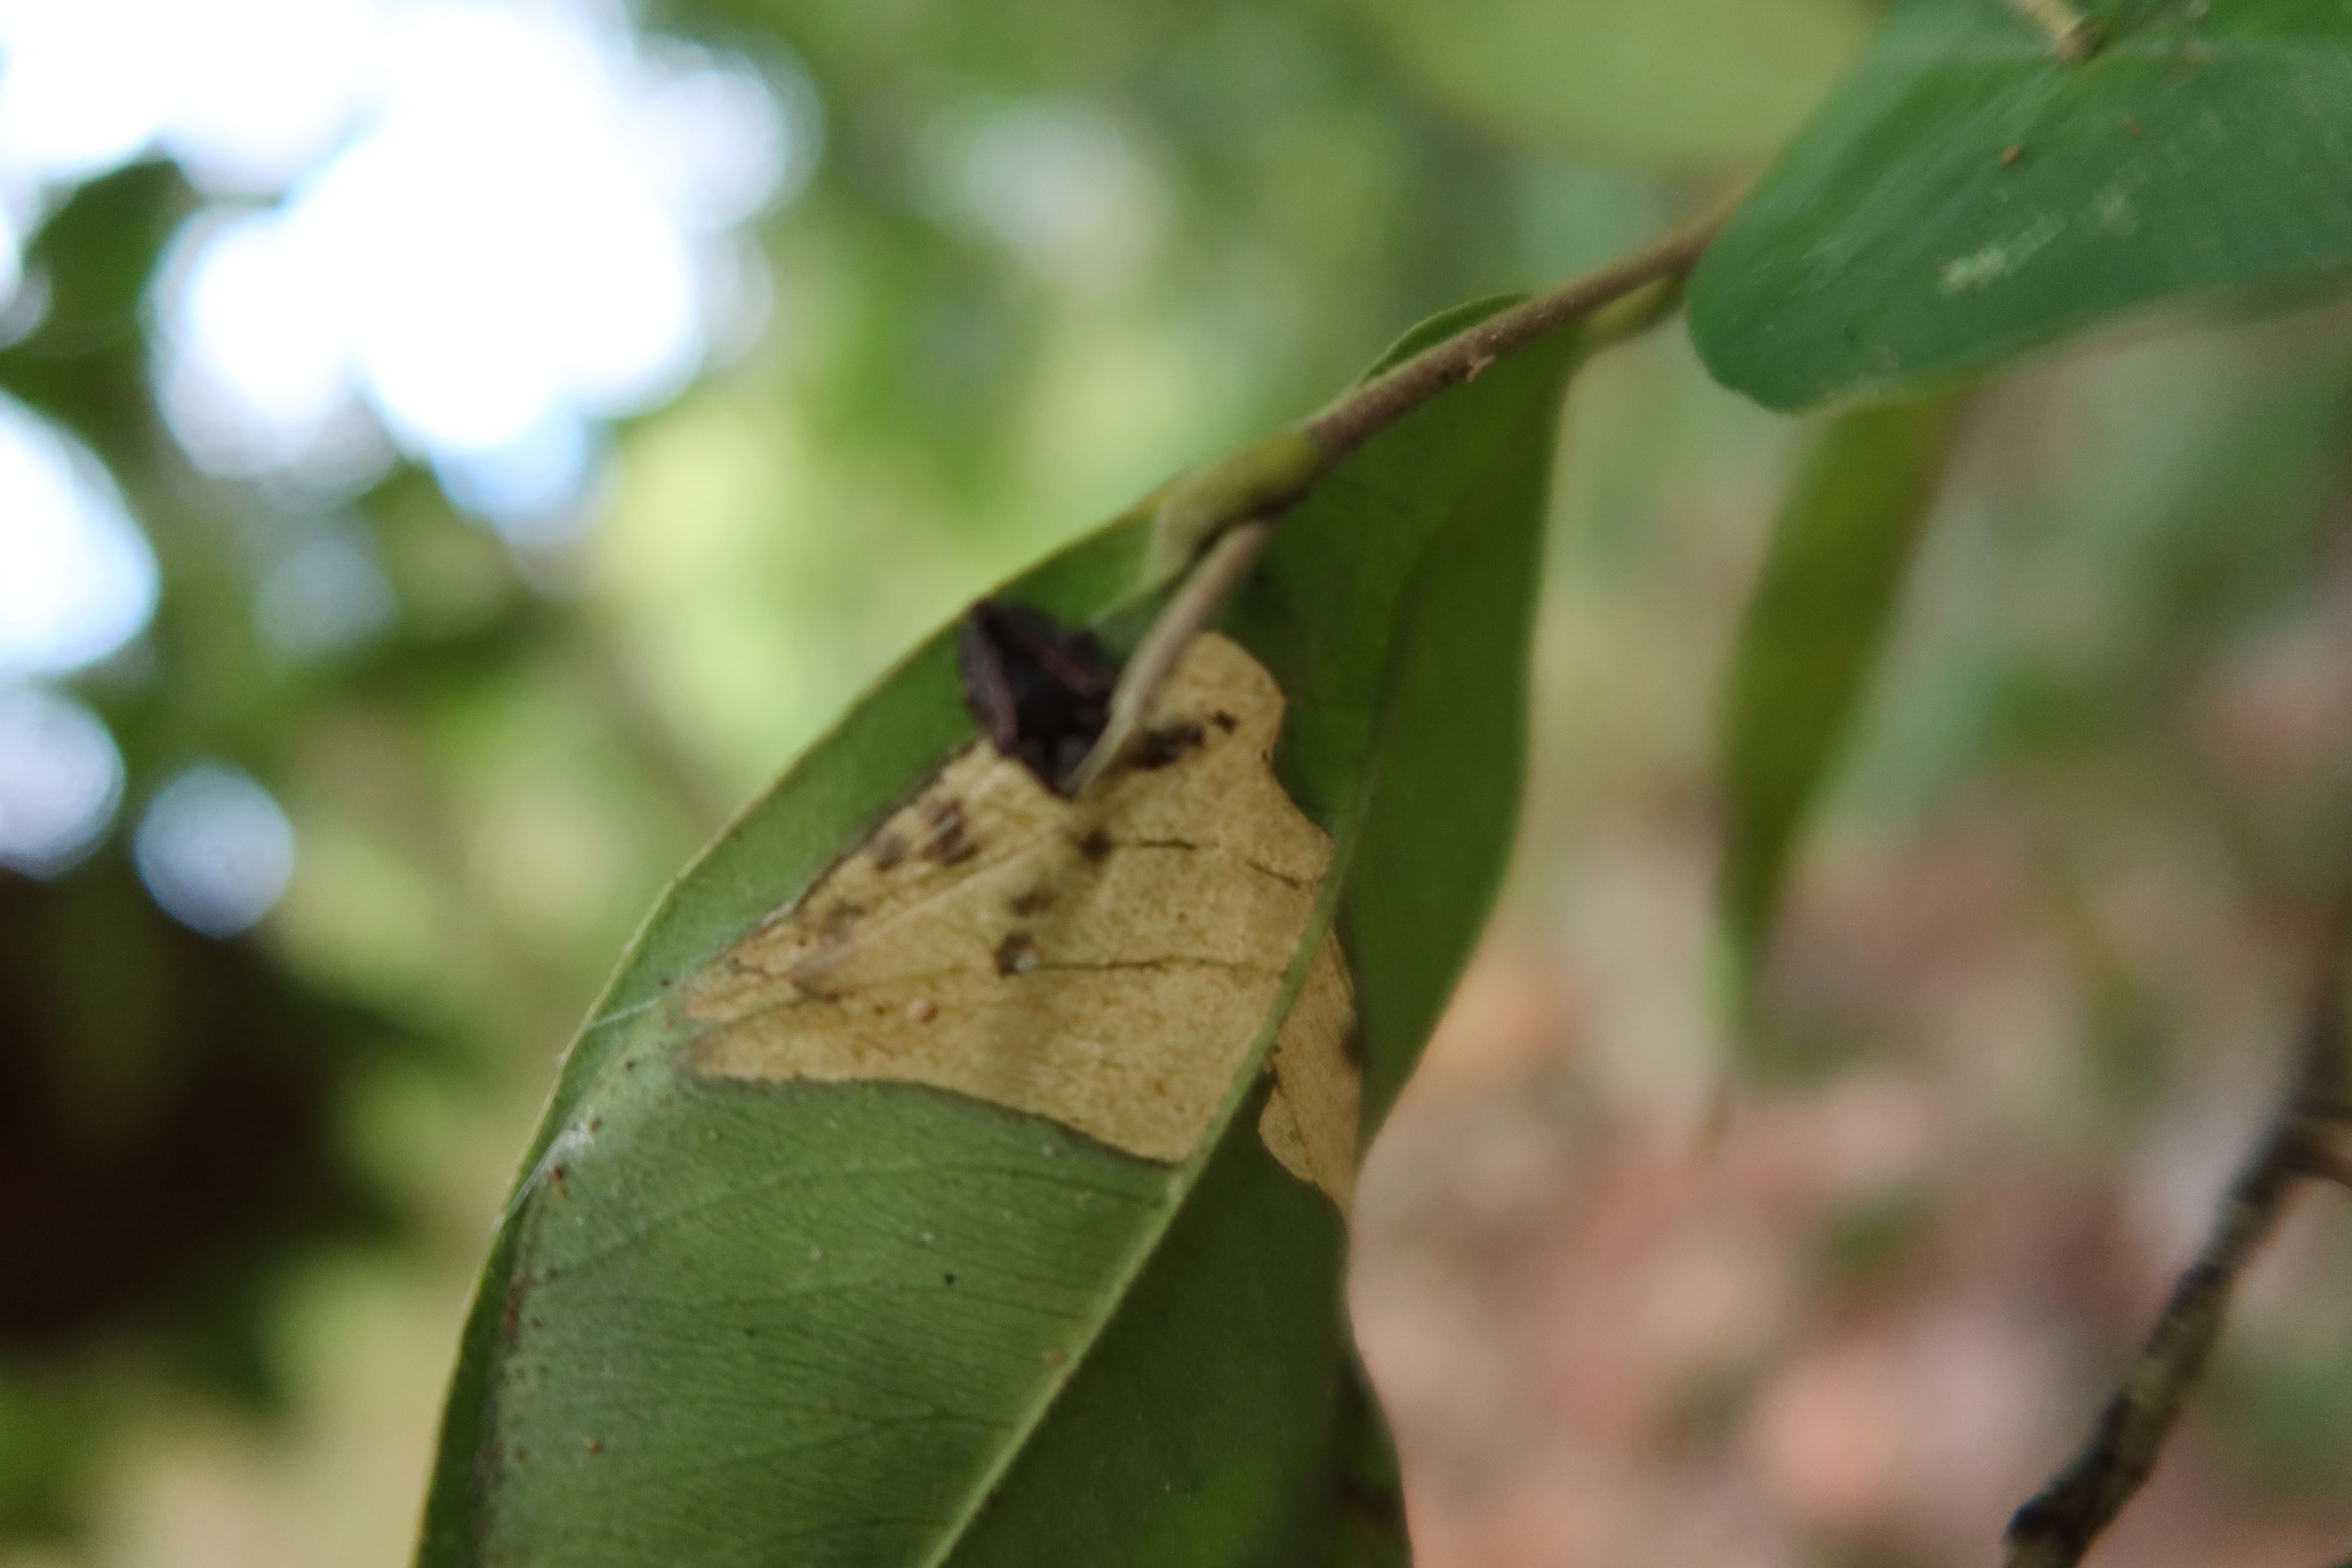
Label: Flea Beetles